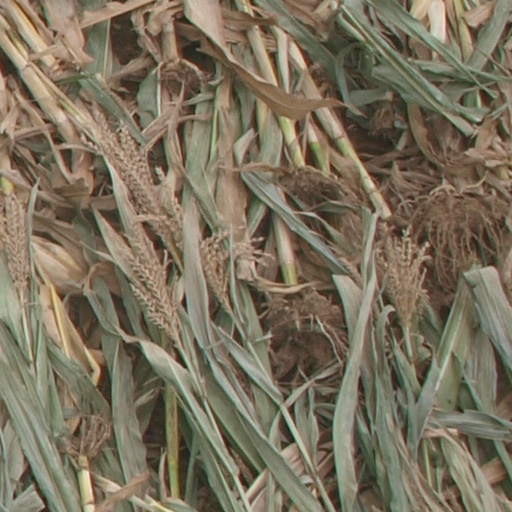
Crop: maize; corn